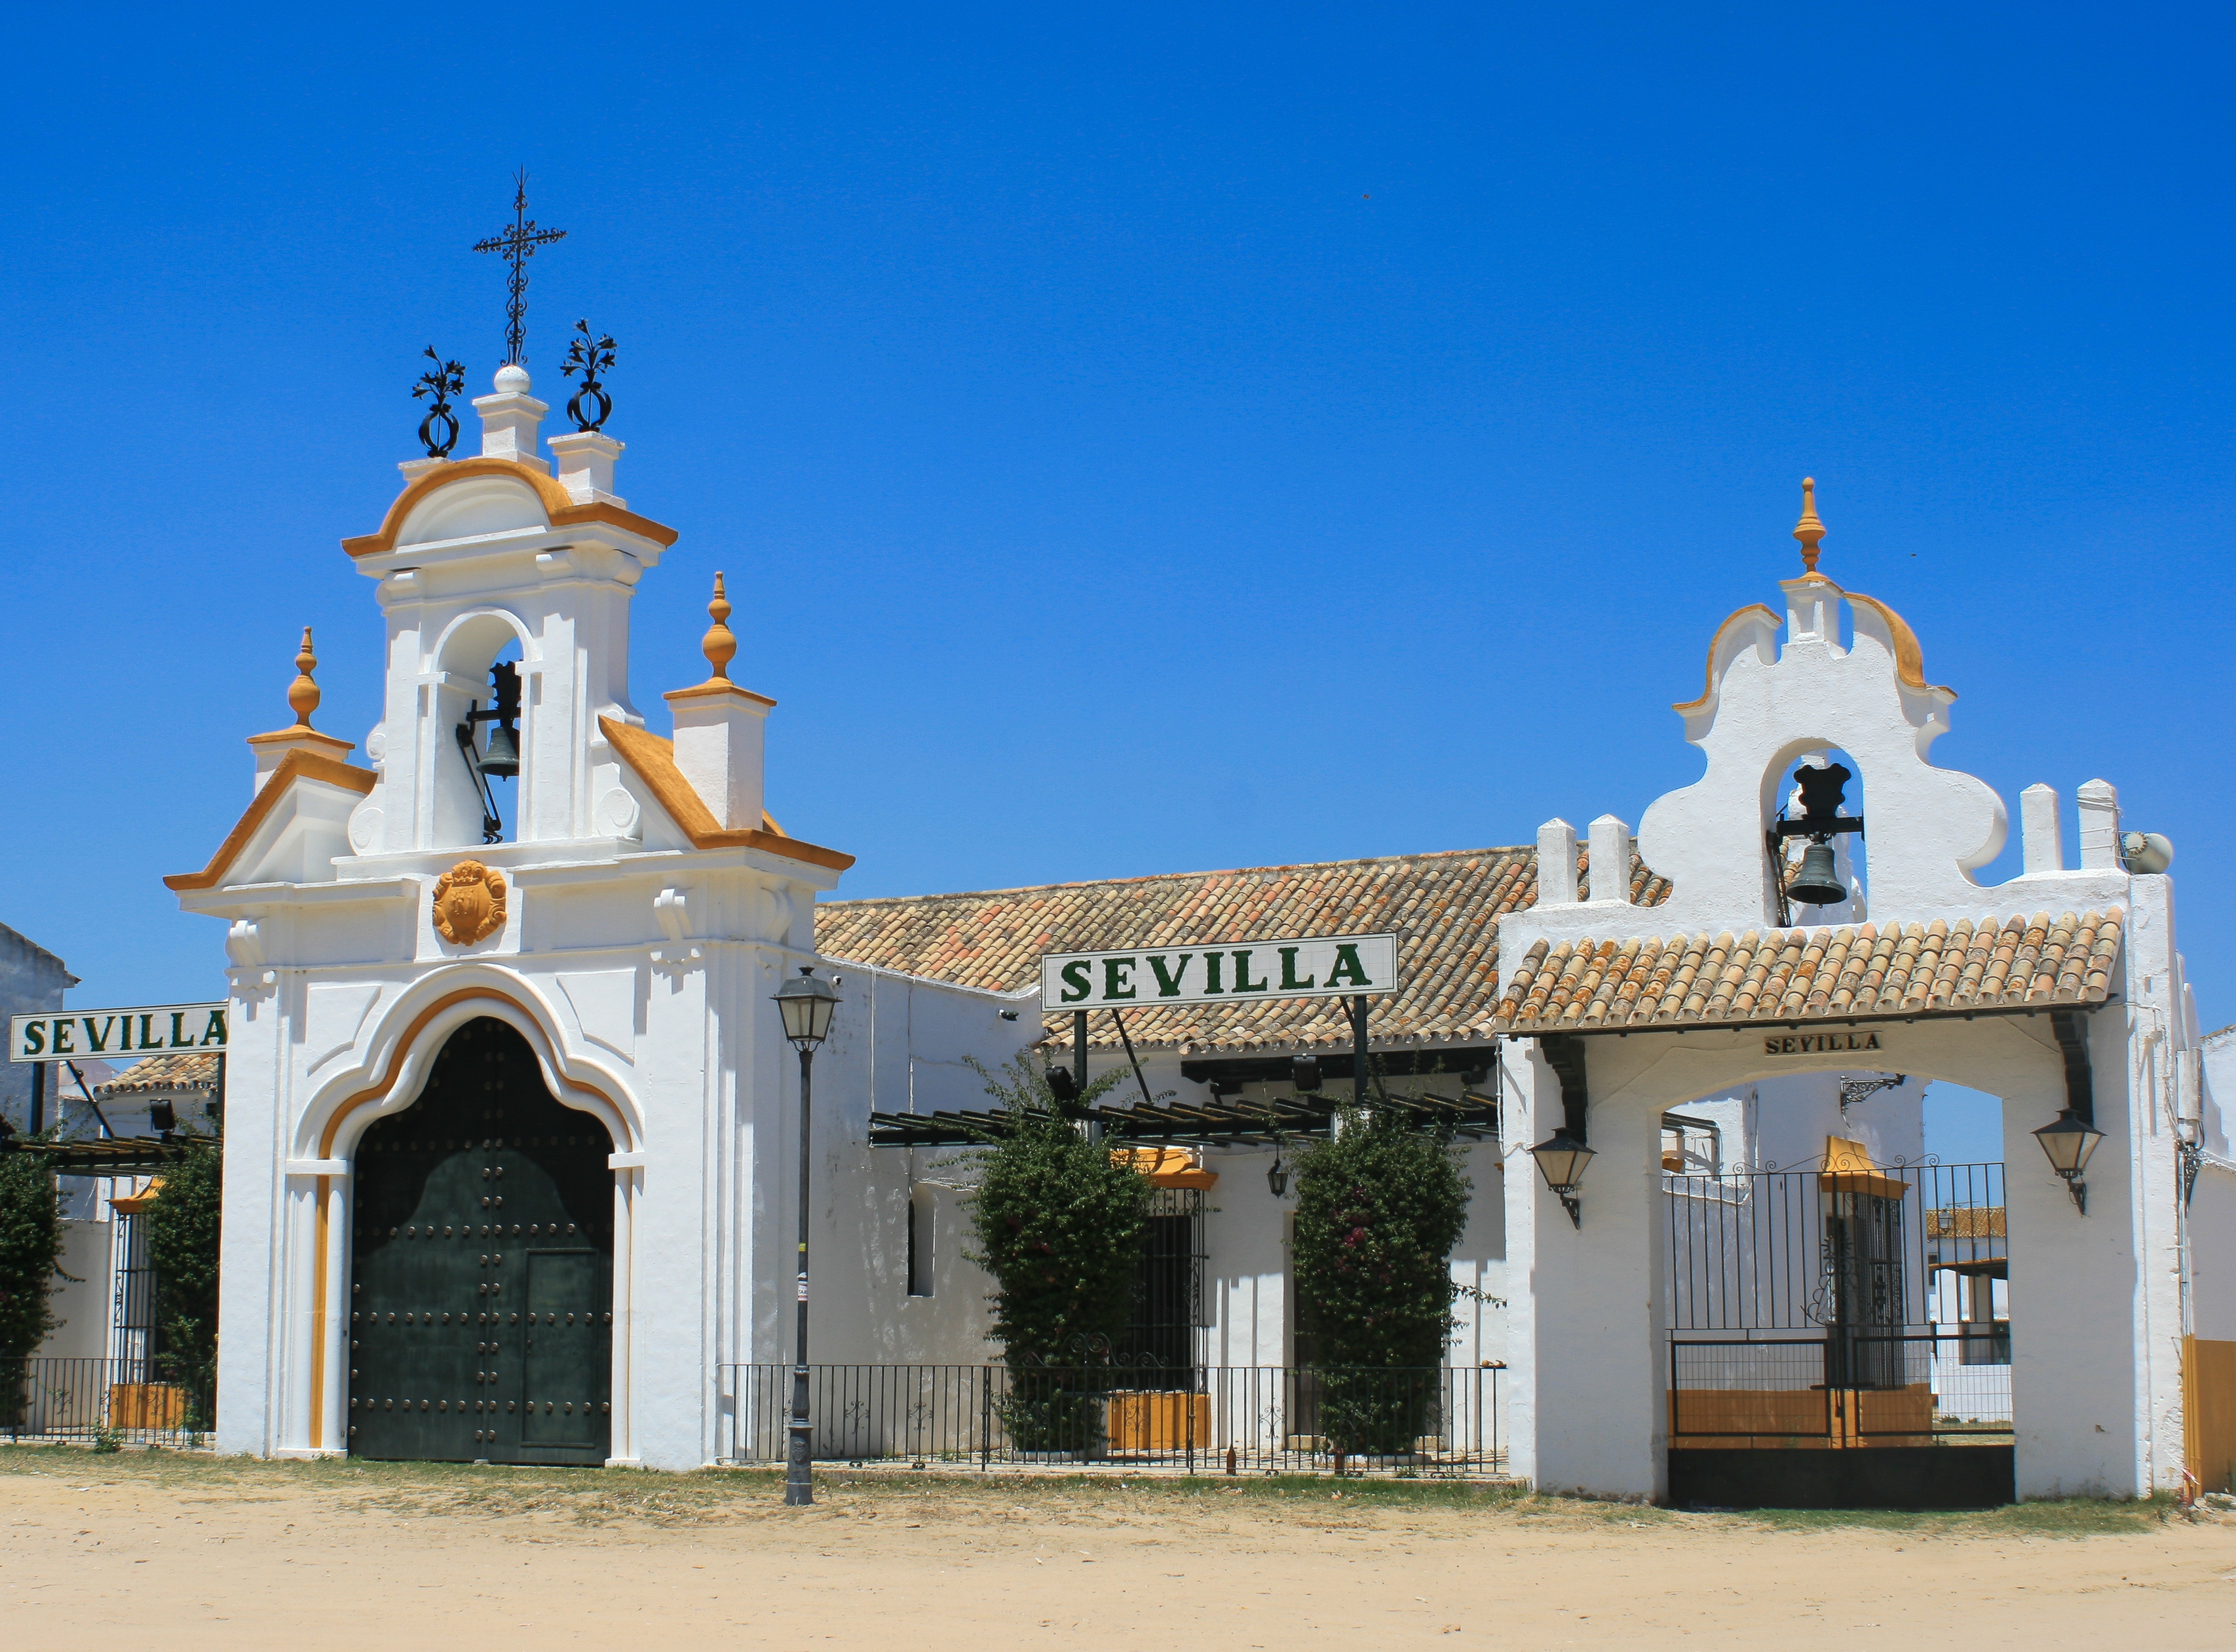
town, building, palace, city, summer, vacation, village, tower, holiday, landmark, church, chapel, tourism, place of worship, spain, temple, monastery, shrine, andalusia, mosque, spanish, estate, el rocio, historic site, spanish missions in california